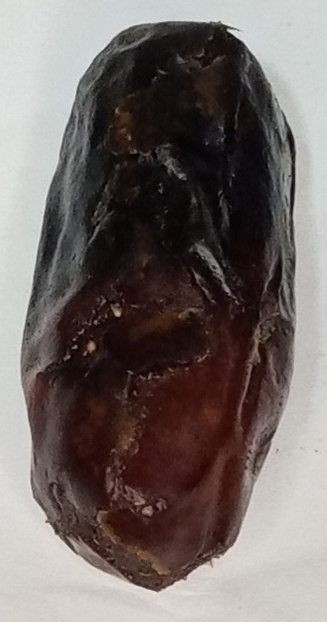
Variety: gajar
Size: medium
Grade: grade-1